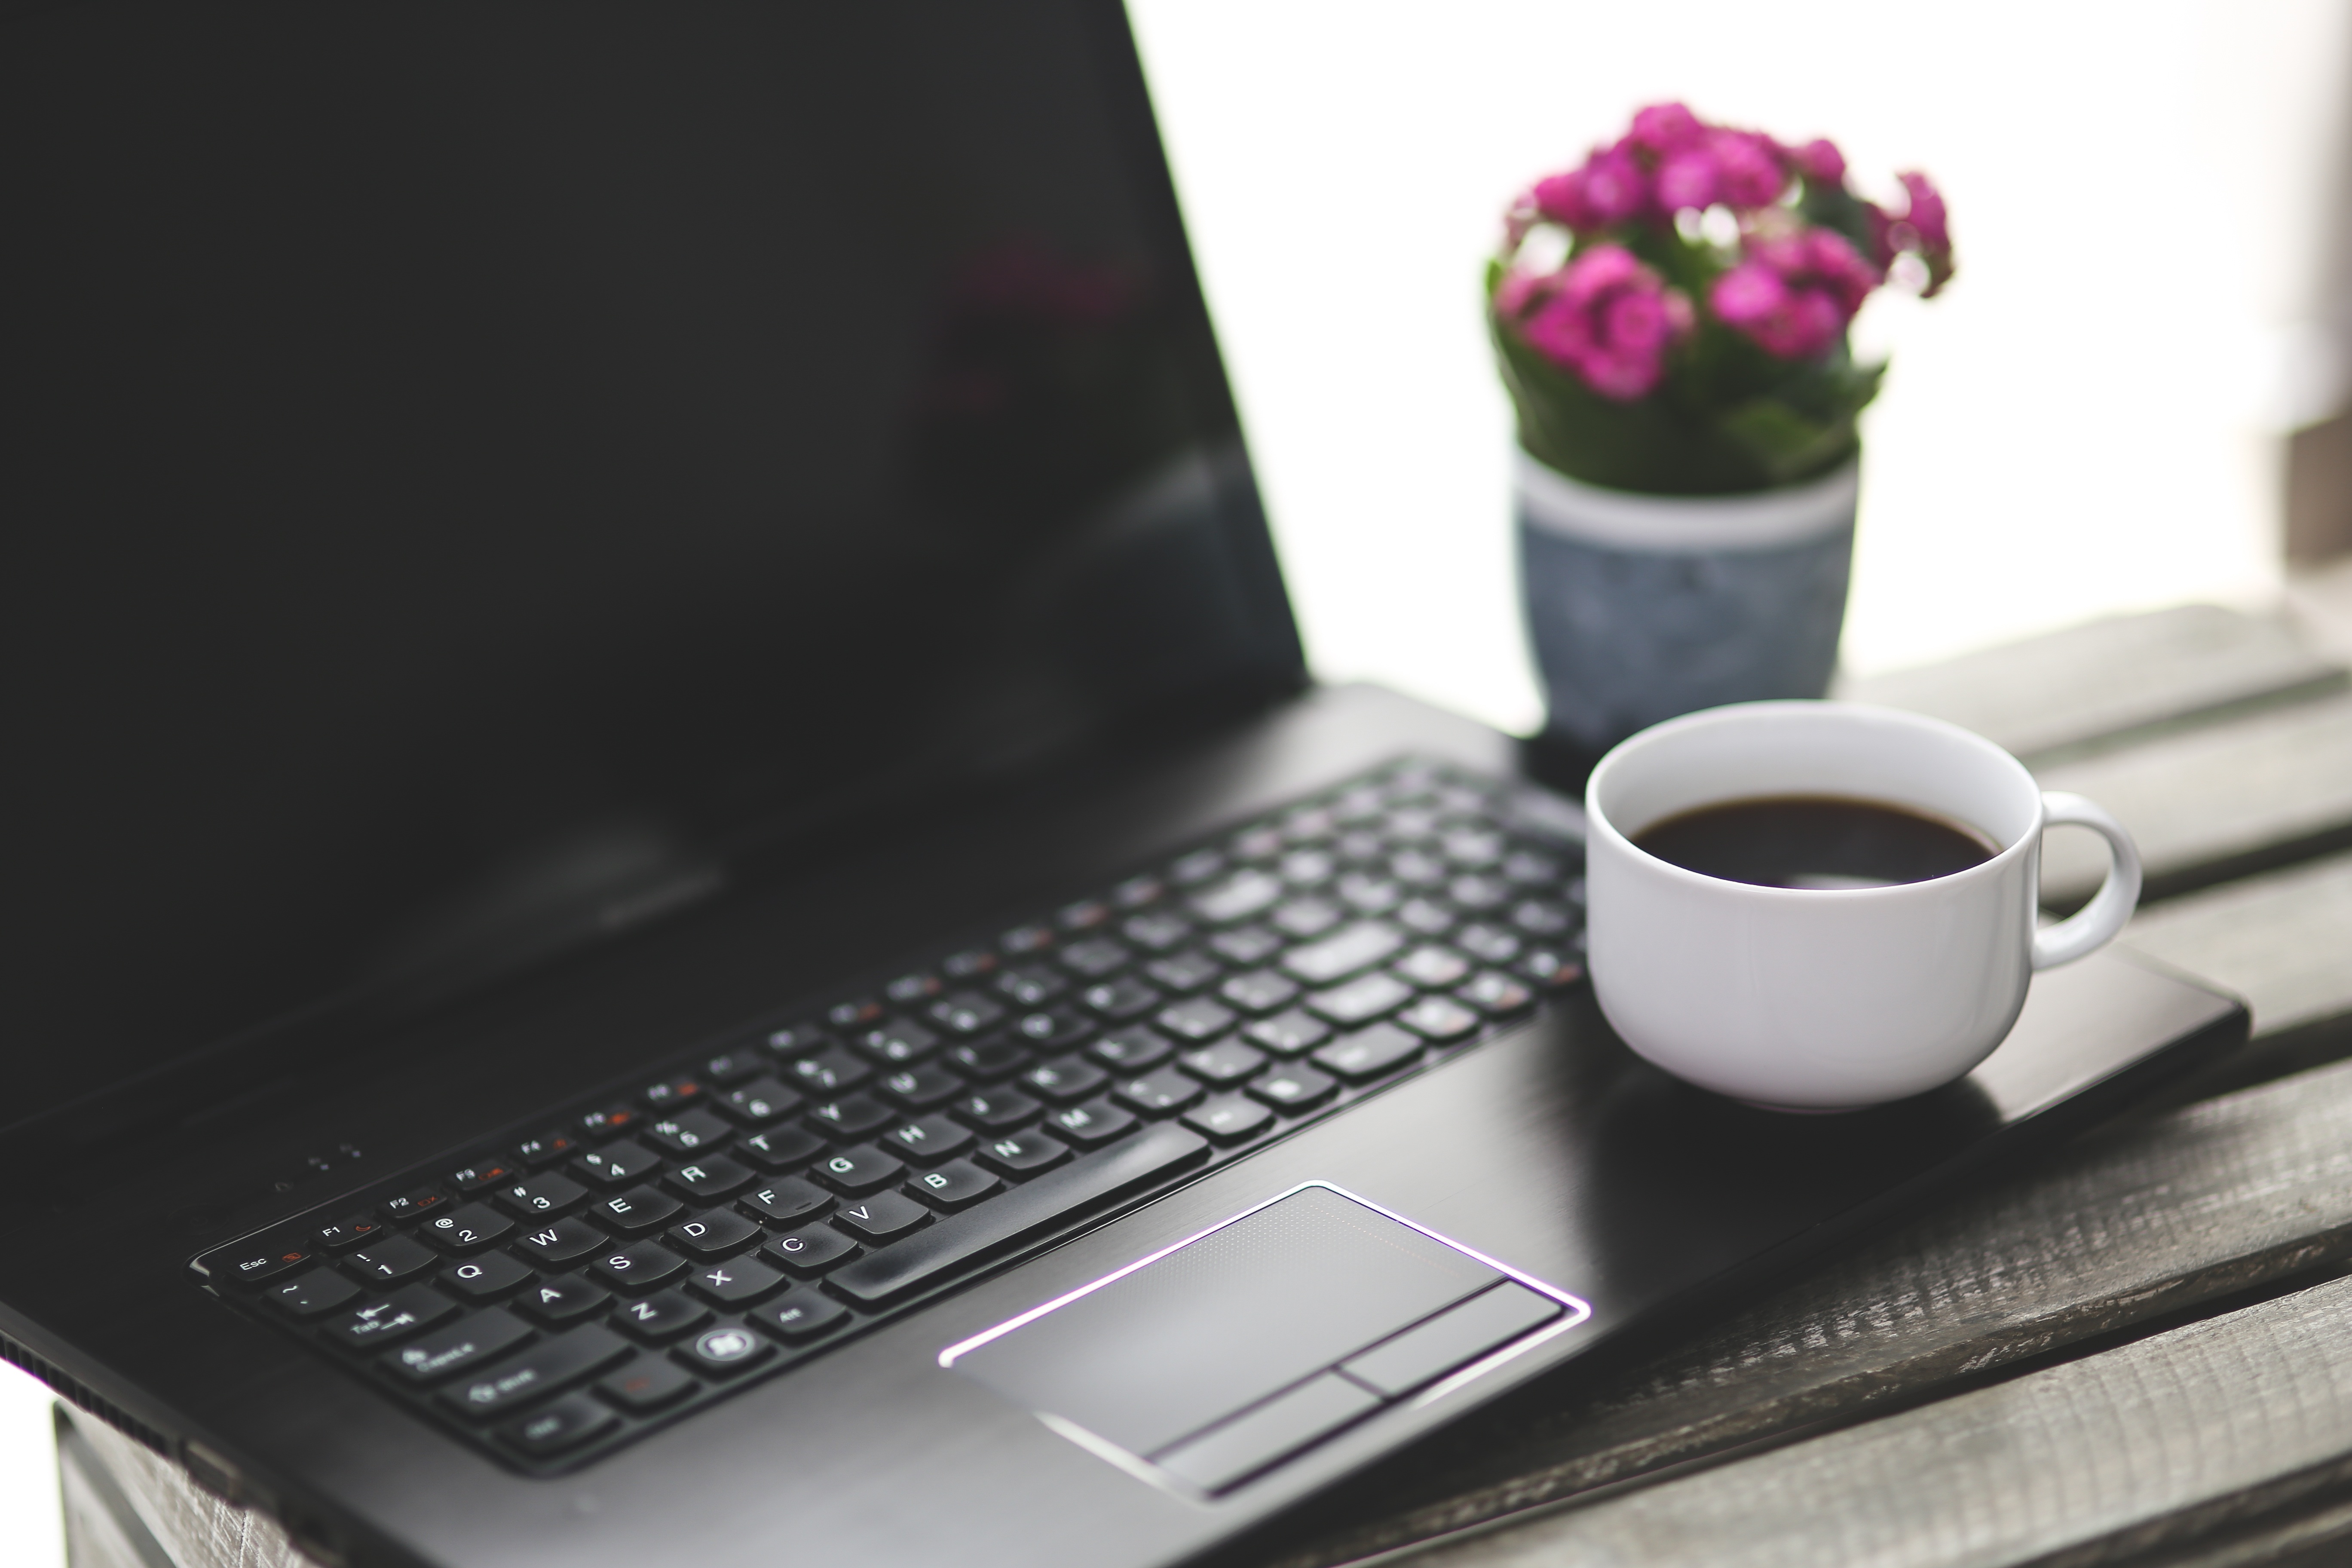
laptop, notebook, computer, work, working, coffee, keyboard, technology, white, workspace, break, porcelain, china, black coffee, electronic device, computer hardware, coffe time